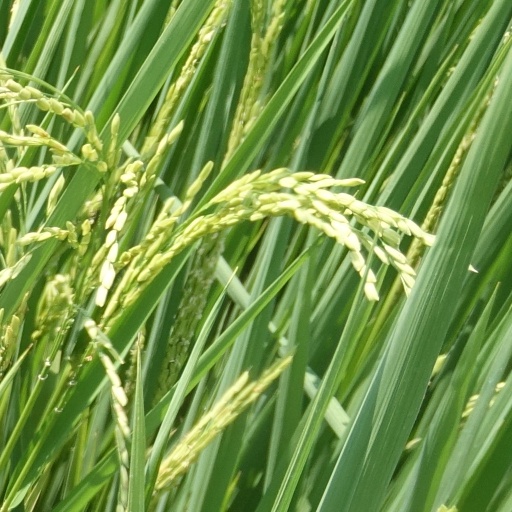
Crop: rice